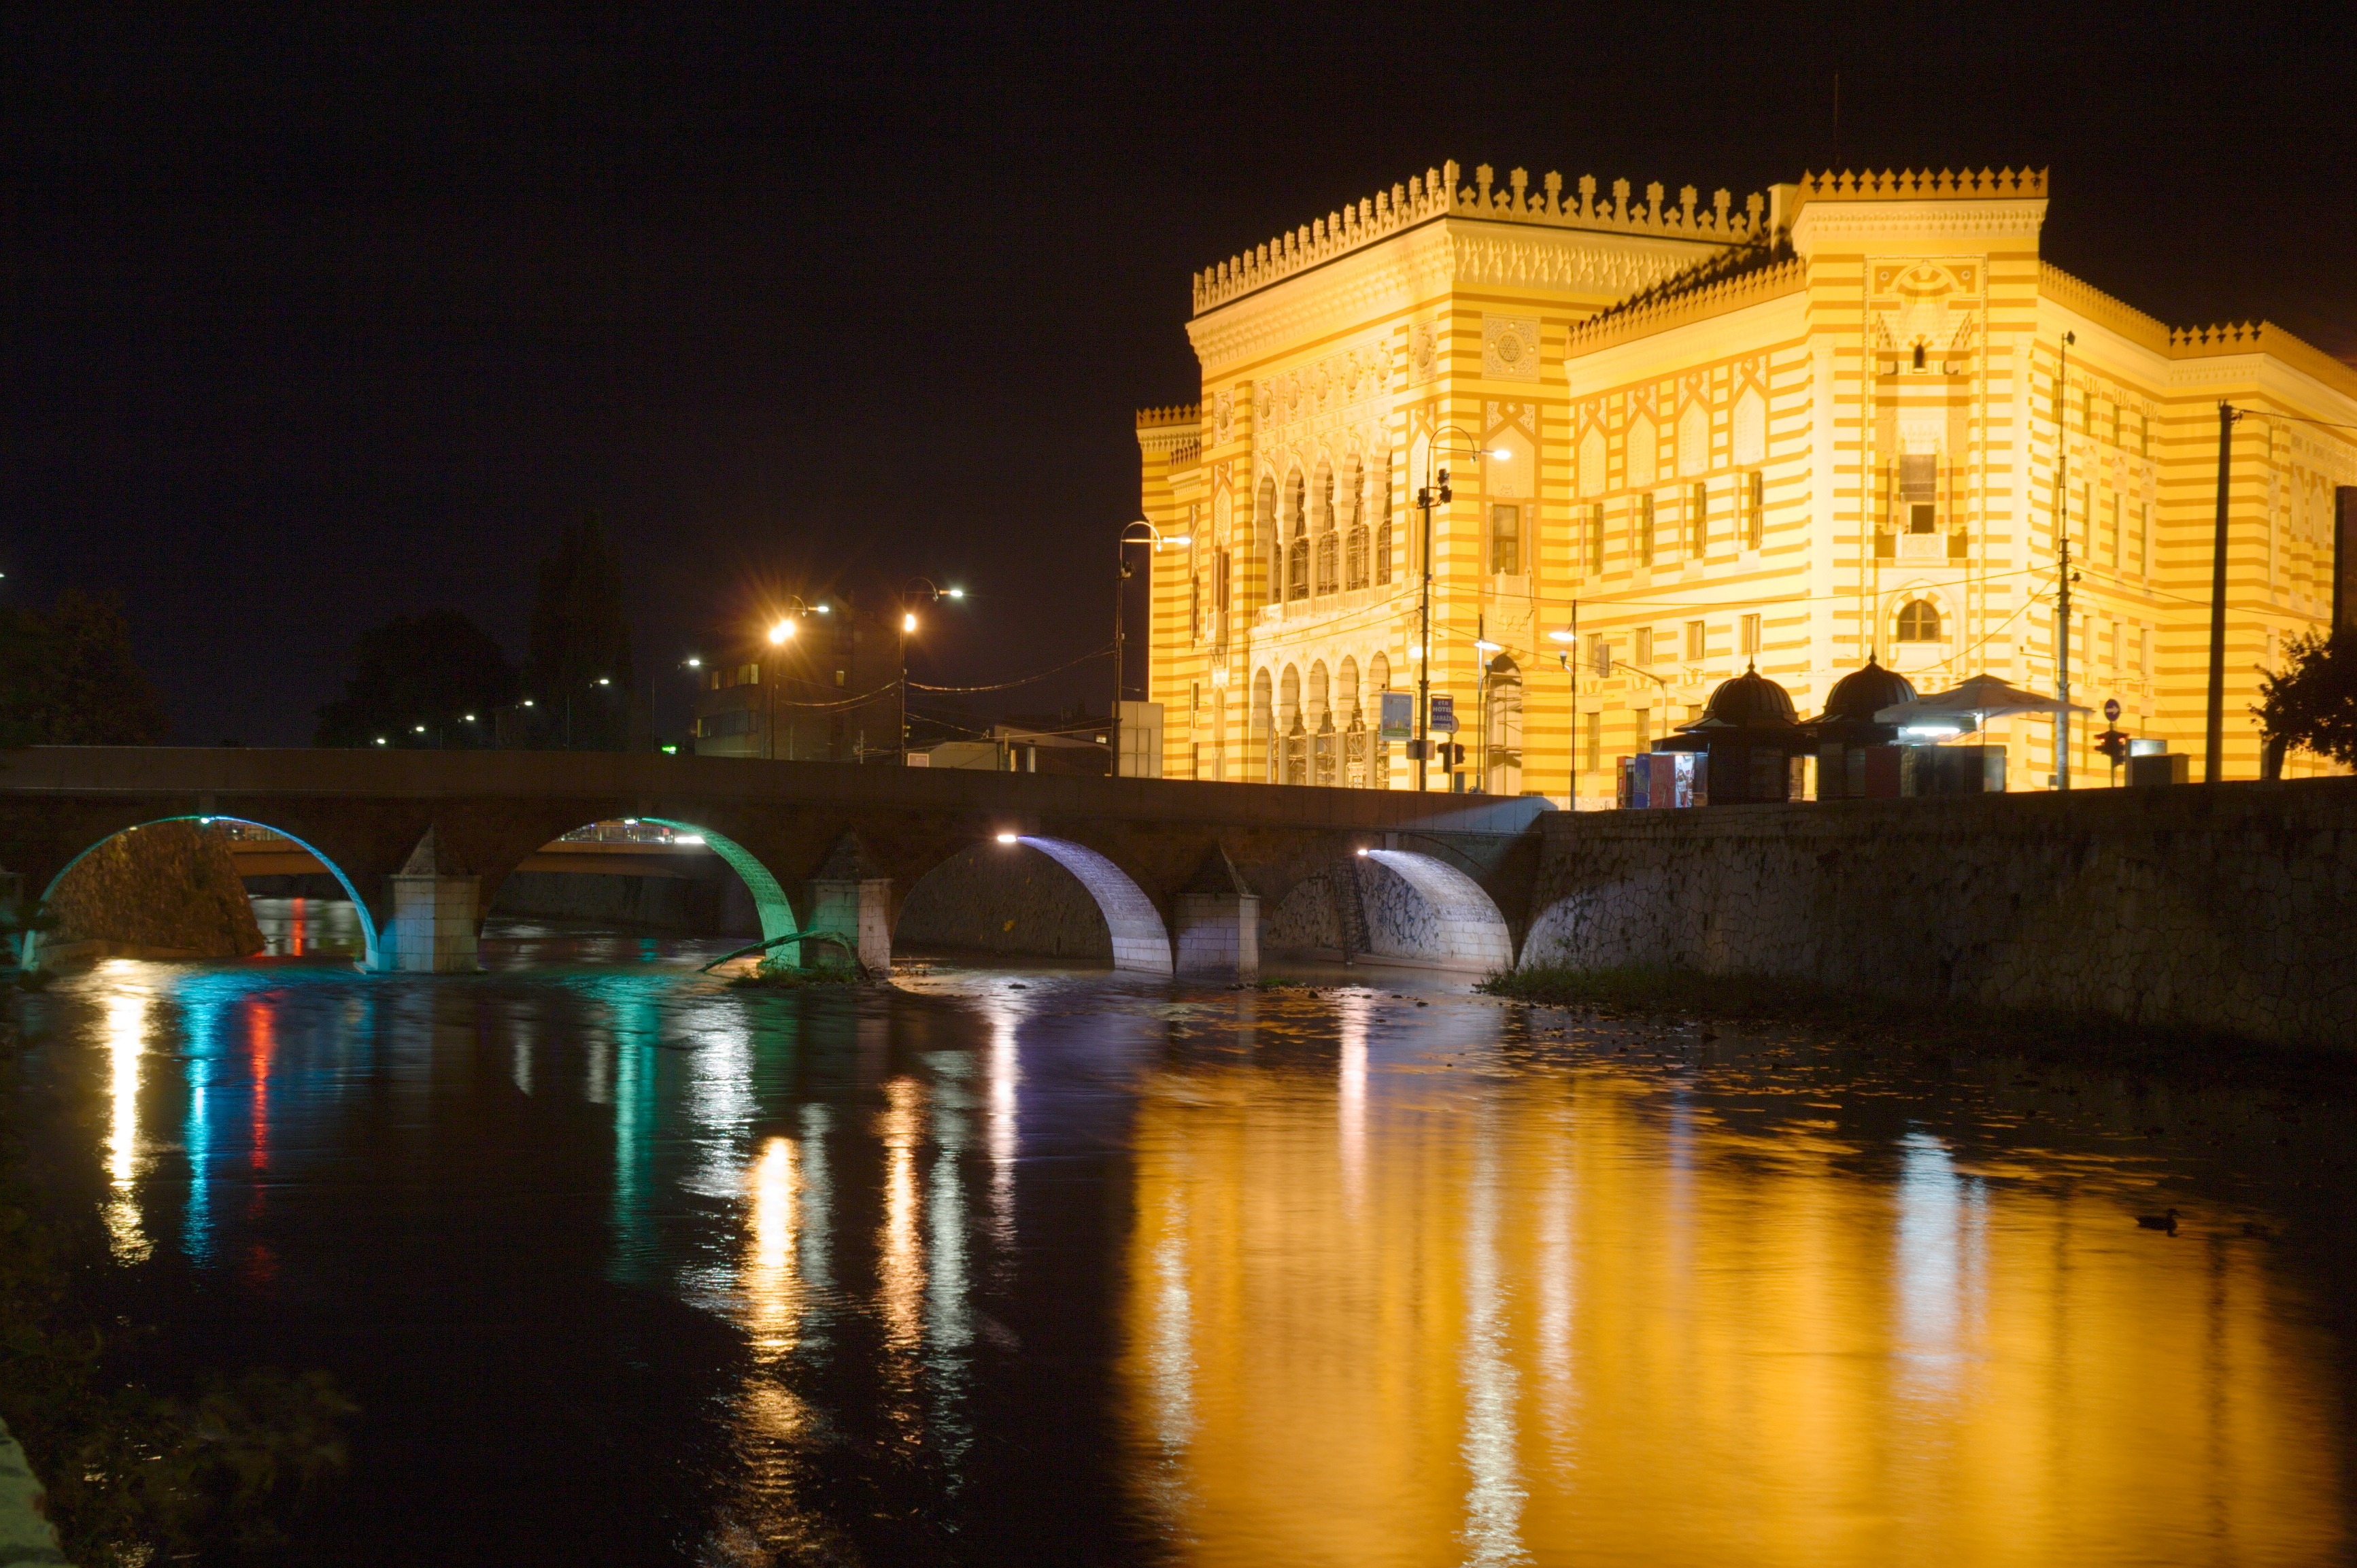
light, bridge, night, building, old, city, cityscape, dusk, evening, reflection, landmark, waterway, bosnia, town hall, bosnia and herzegovina, sarajevo, miljacka